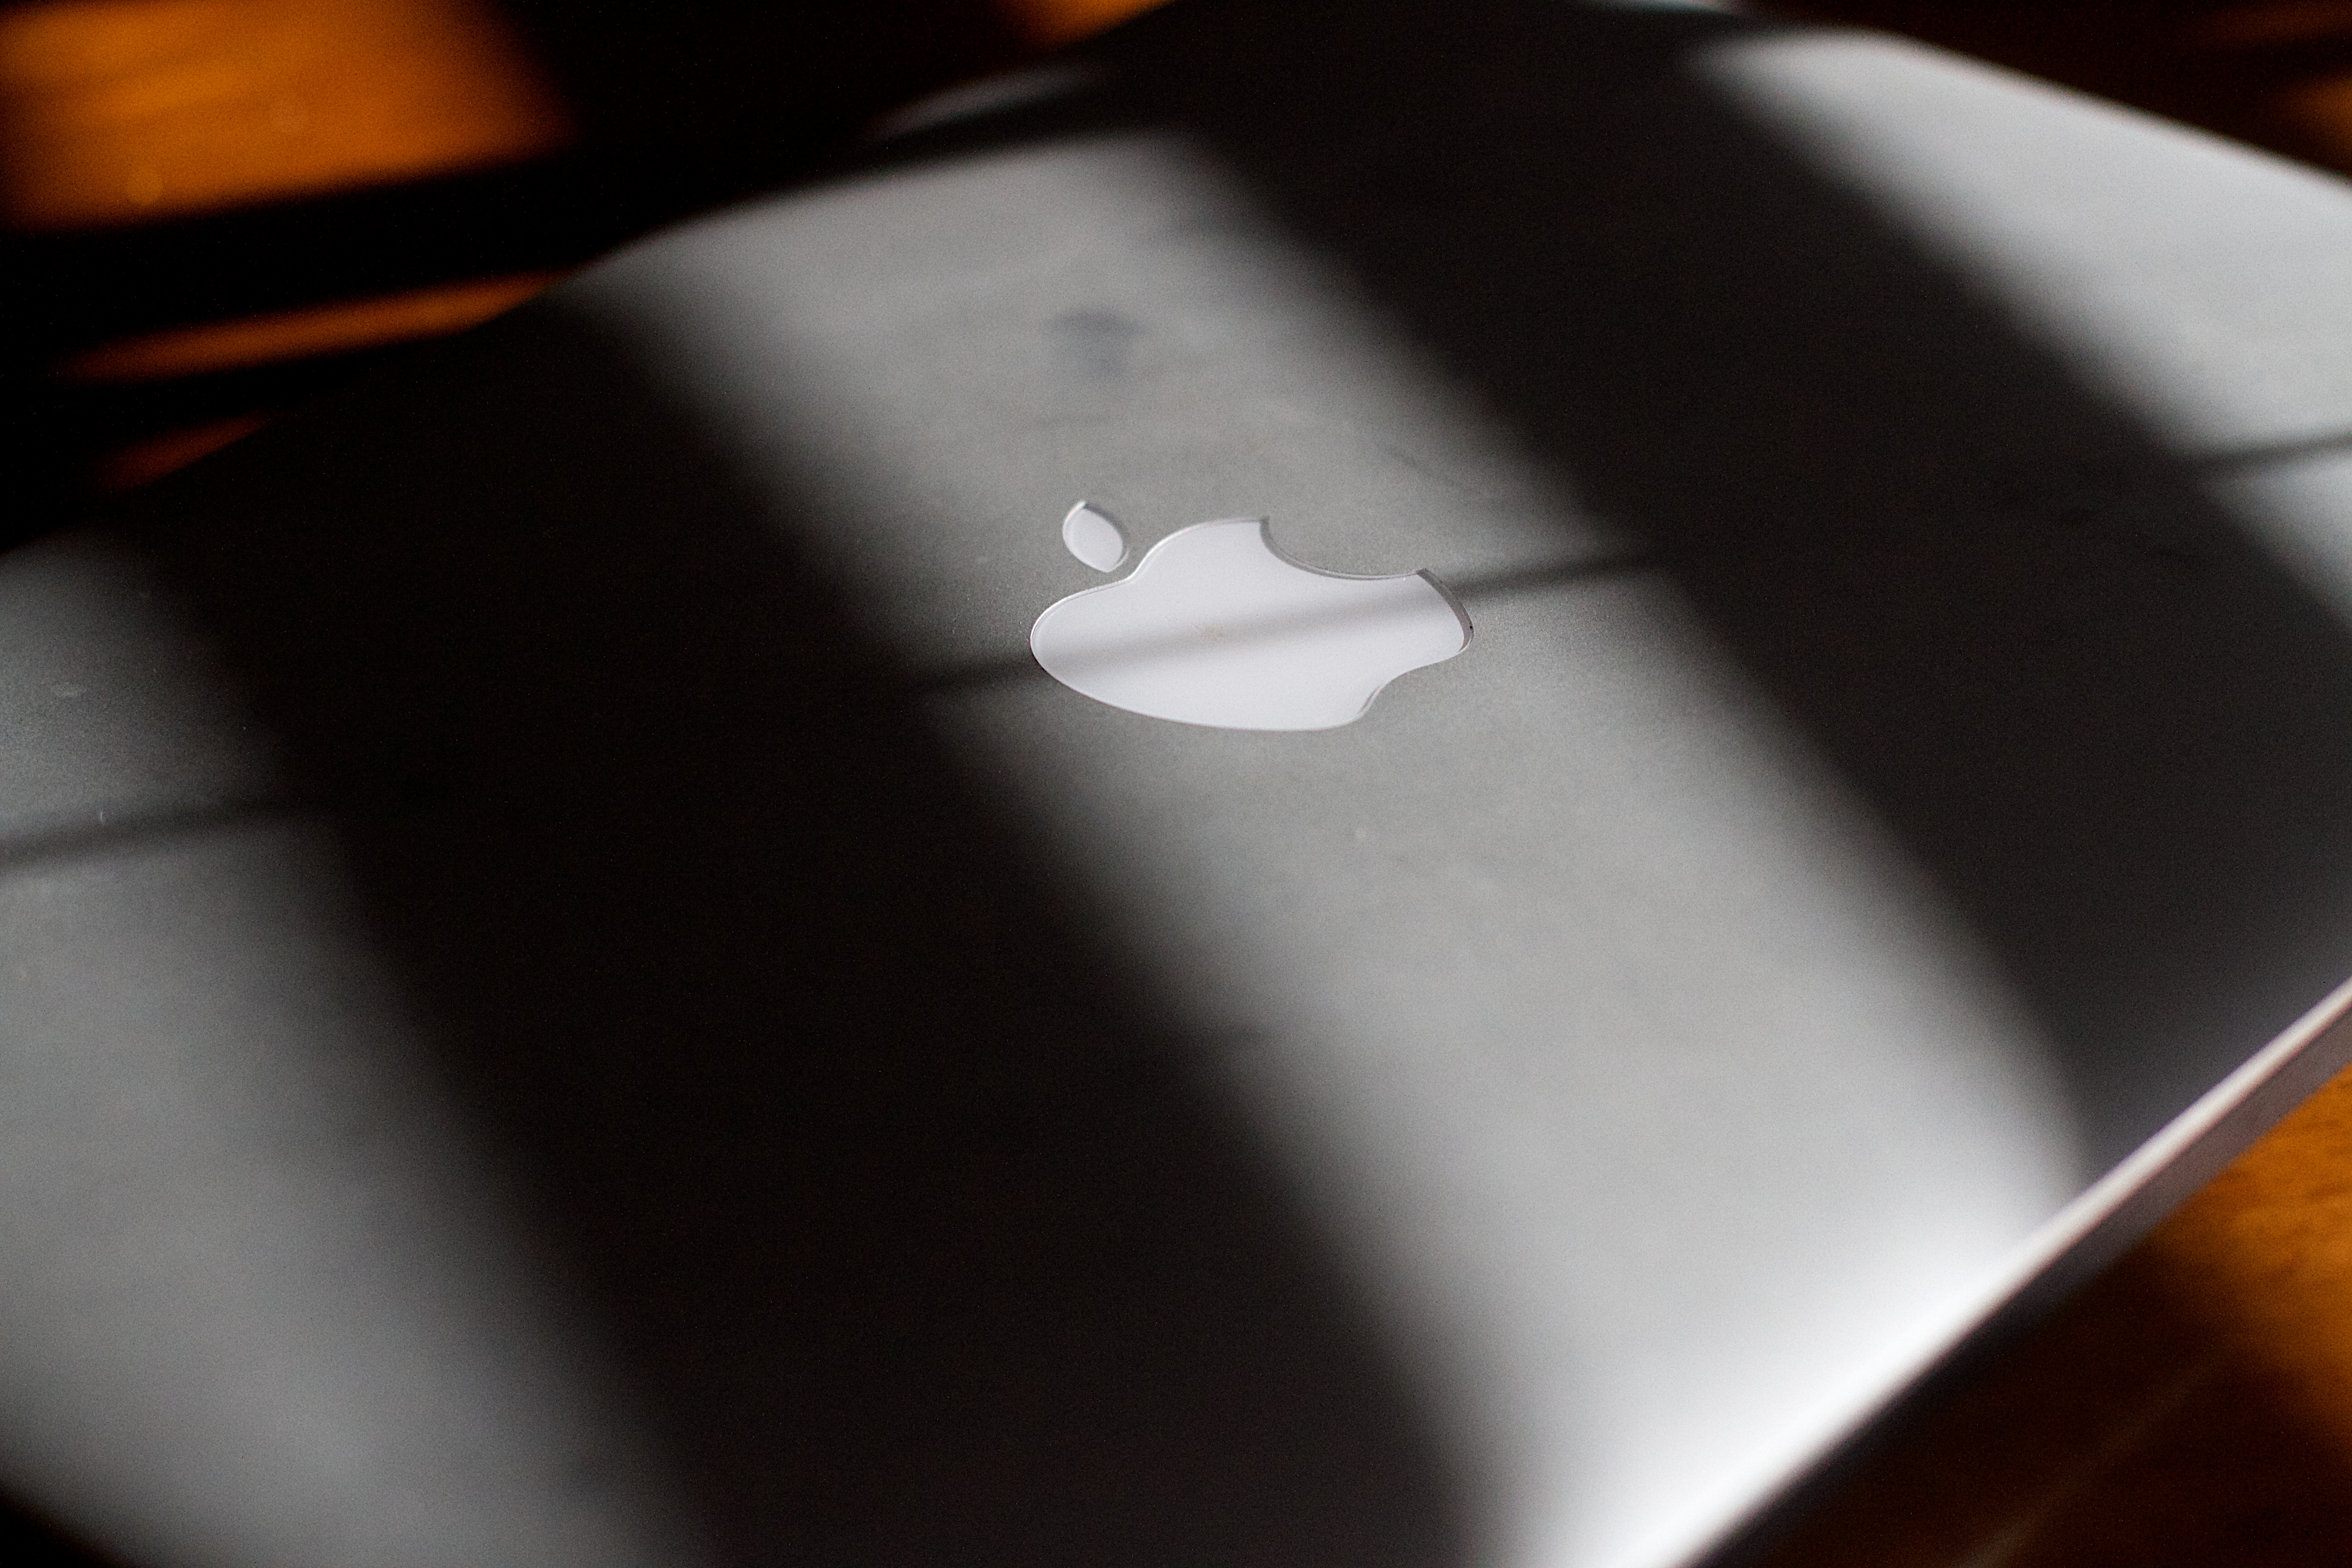
writing, hand, apple, technology, white, shadow, gadget, black, mobile phone, close up, eye, shape